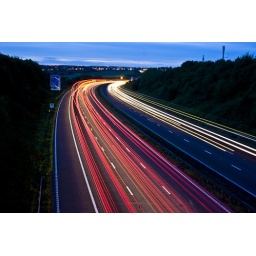
again for the exposure project, some shots of the M1 from the road bridge below Wales near Rotherham